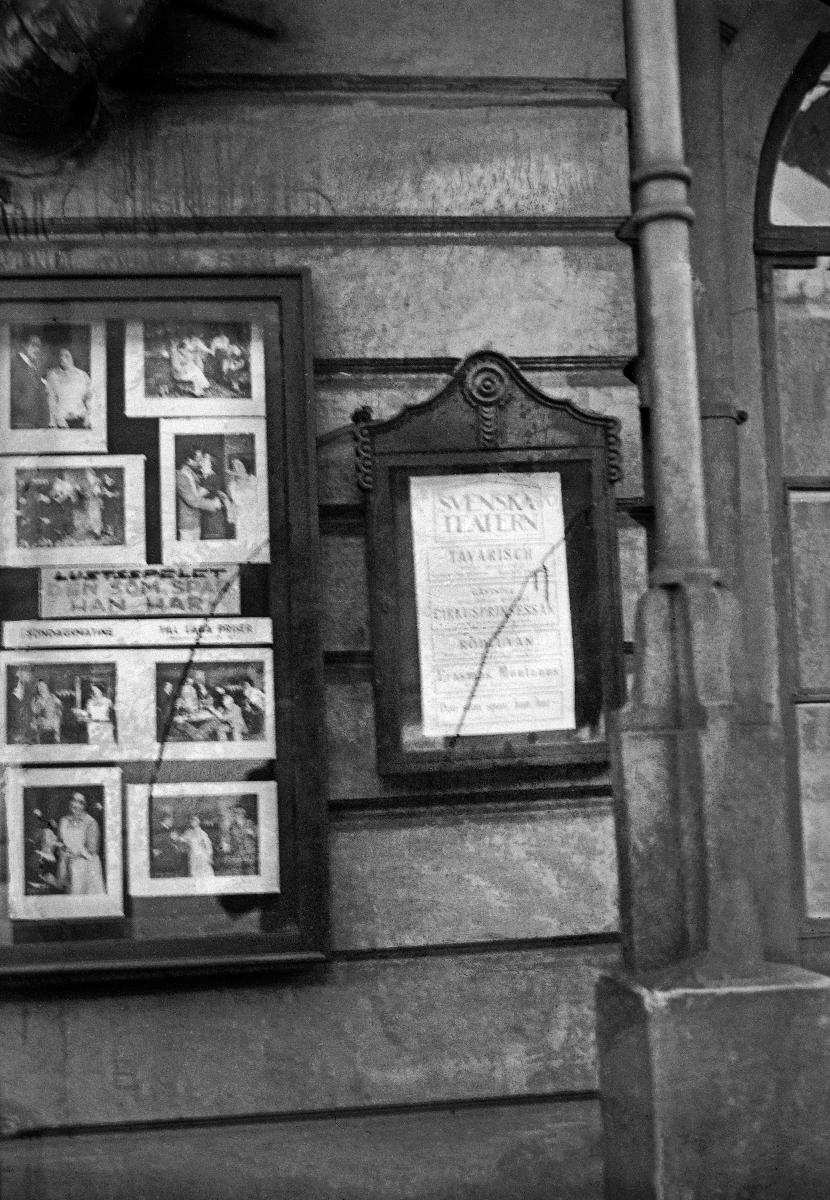
Aitosuomalaista ikivaltaa
Äktfinsk vandalism; Fennoman vandalism
sisällön kuvaus: Tervaa Ruotsalaisen teatterin lasivitriinissä Helsingissä 21.1.1935. content description: Tar on the show case of the Swedish Theatre in Helsinki 21.1.1935. innehållsbeskrivning: Tjära på Svenska Teaterns glasvitrin i Helsingfors 21.1.1935.
Kuvaaja: Sundström, Hugo, kuvaaja
Vuosi: 1935
Paikka: Suomi, Uusimaa, Helsinki
Aiheet: ilkivalta; tervaus; aitosuomalaisuus; teatterirakennukset; kielikysymys; puhdistus; pesu; pesijät; HBL; vandalism; theatre buildings; language issue; cleaning; wash; taring; fennomanism; language question; washing; cleaners; äktfinskhet; teaterbyggnader; språkfrågan; rengöring; tvätt; tjärning; tvättare